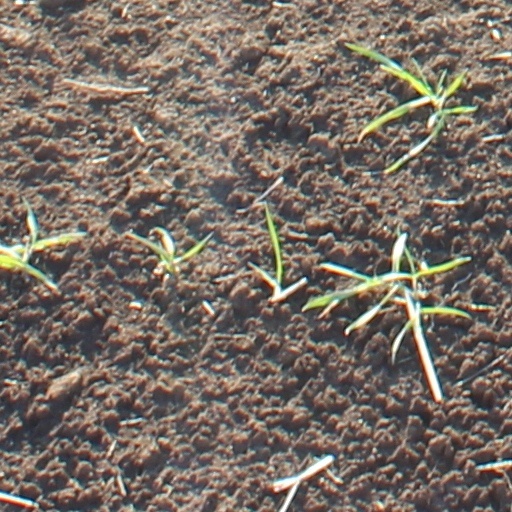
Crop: wheat